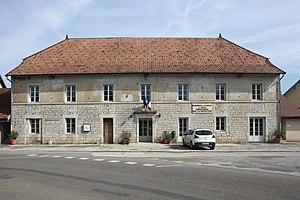
Mairie d'Amancey (Doubs).
Amancey est une commune française située dans le département du Doubs, en région Bourgogne-Franche-Comté.